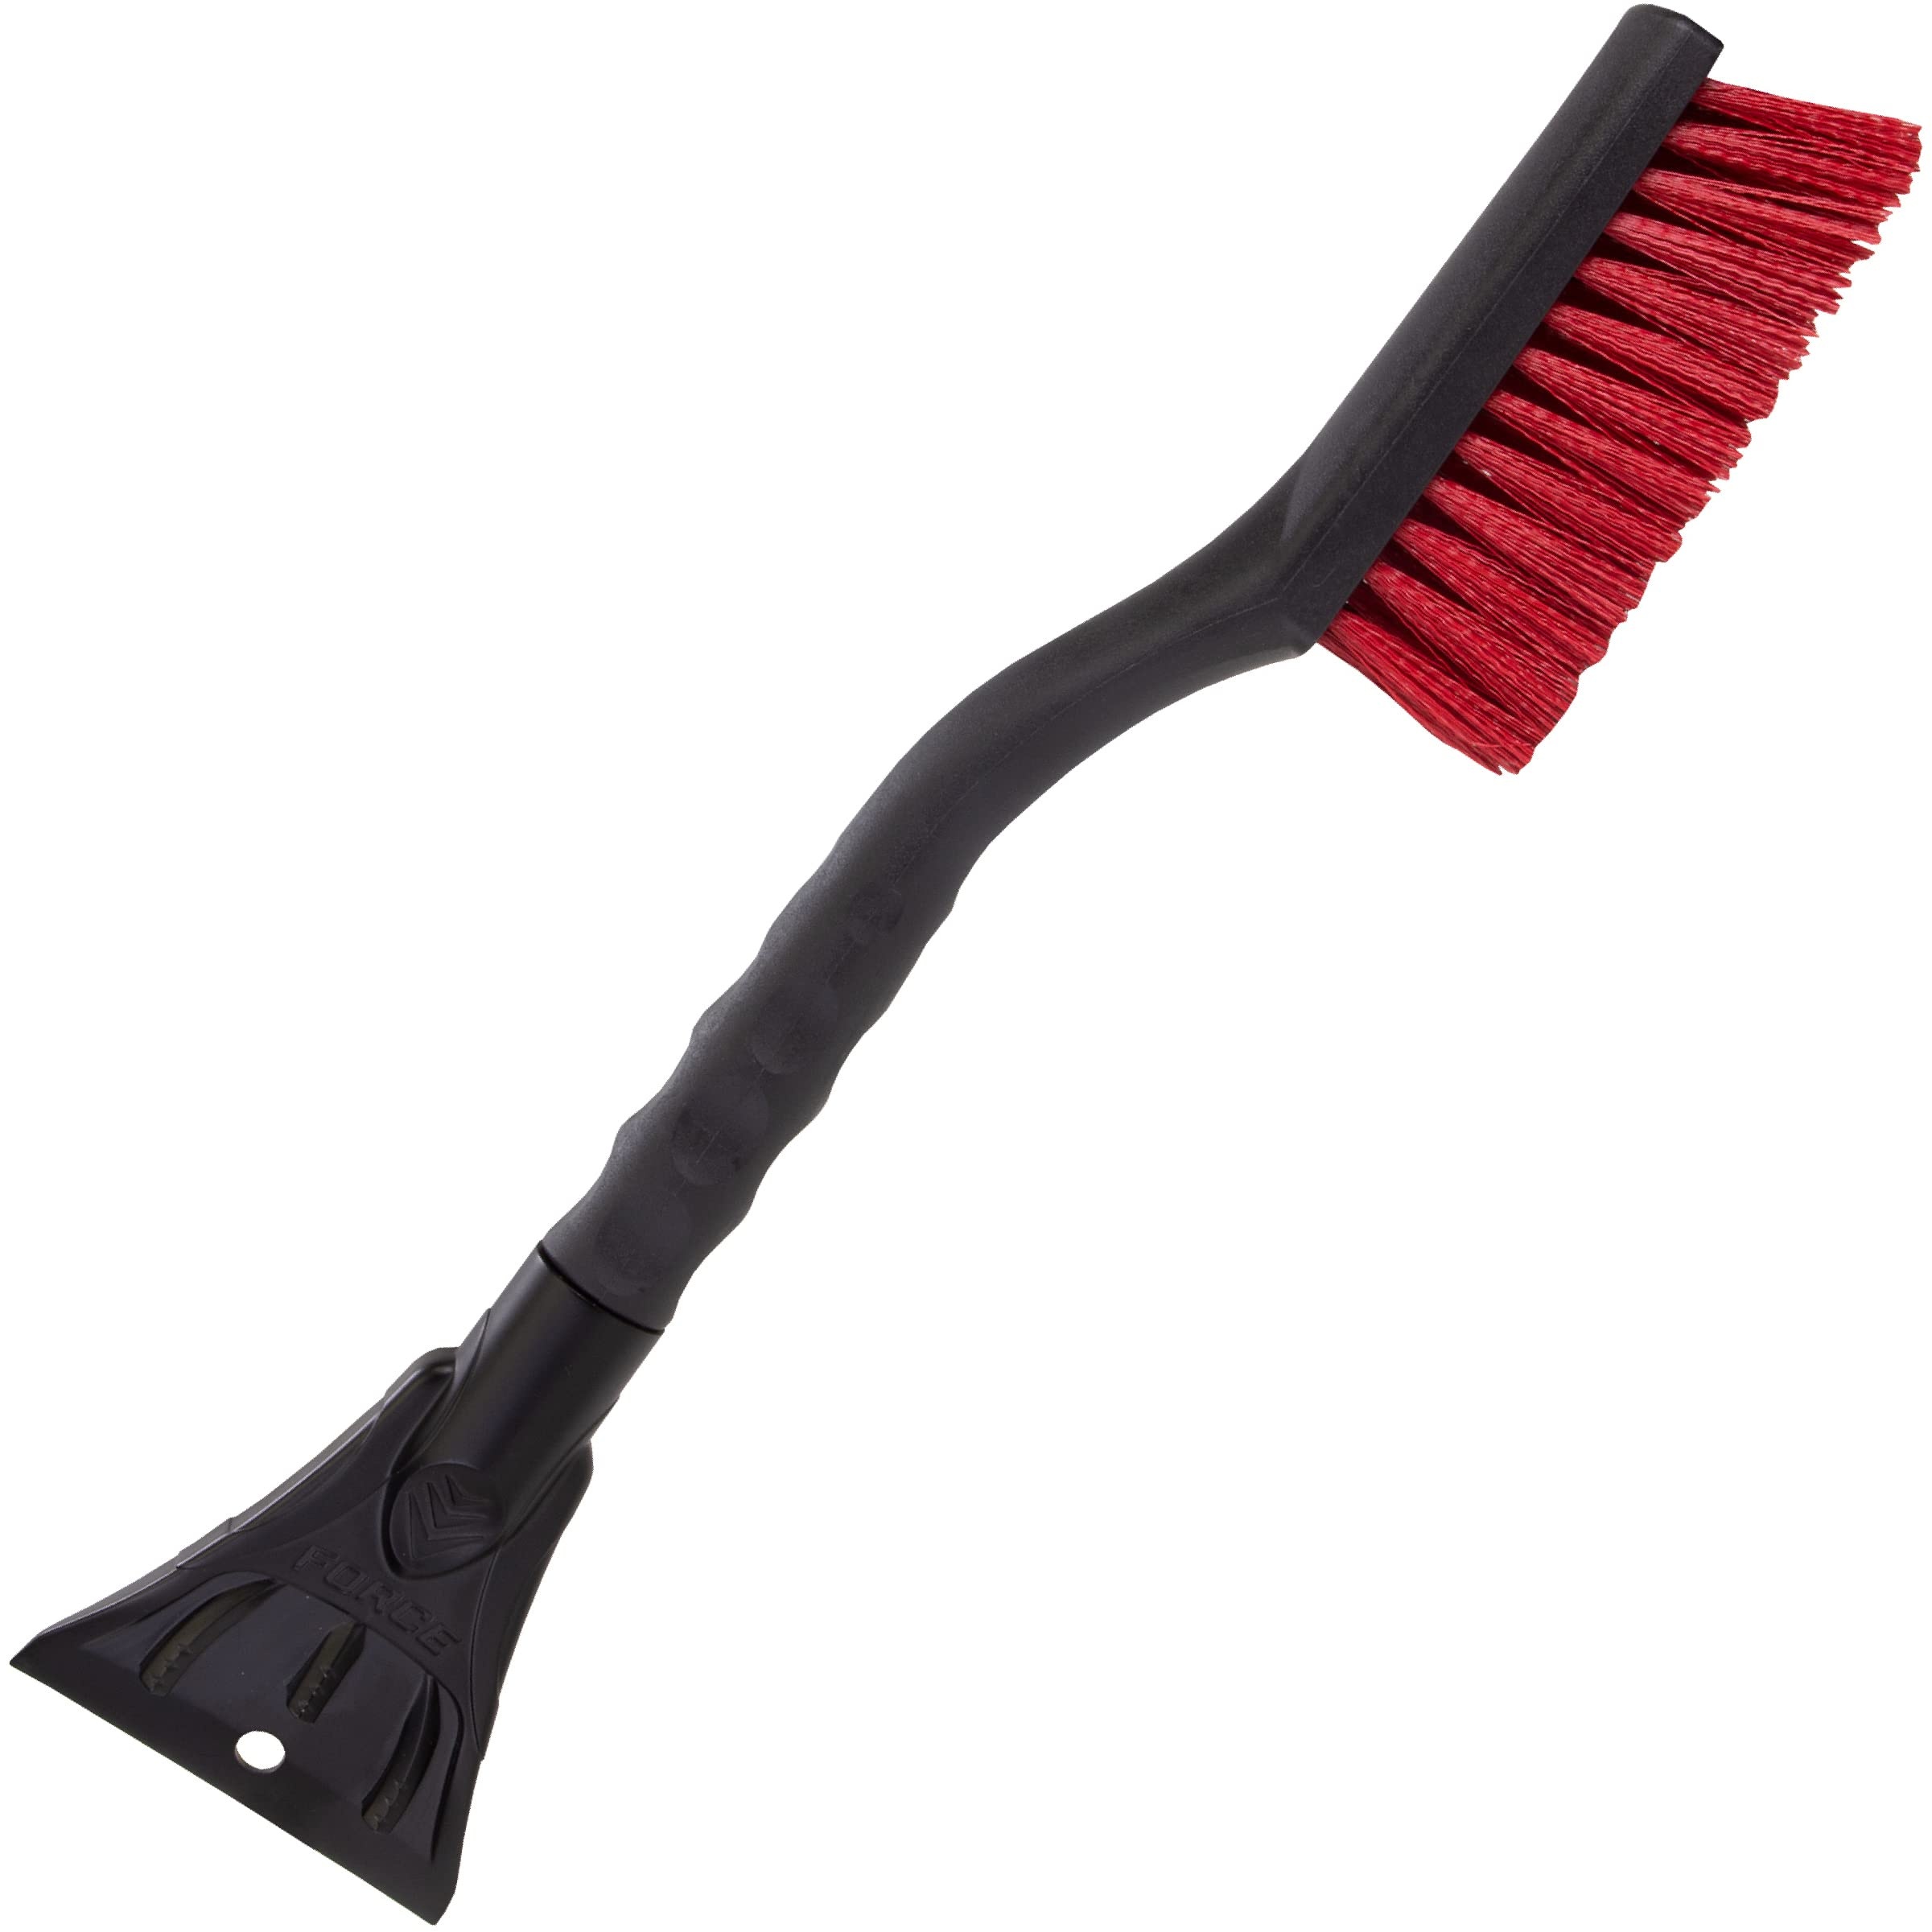
Mallory Force 17 518Rfb Snowbrush With Ice Scraper For Car, Single
Brand: Mallory
The 17'' Force Compact Snowbrush Is The Perfect Winter Tool For Smaller Vehicles. The Force Blade Features Offset Ice Chippers To Cut Through Thick Pesky Ice, While The Flat Blade Easily Eliminates Remaining Frost And Ice. Featuring A Thick Brush Head To Clear Snow And Molded Contour Grip, This Brush Is Designed Specifically To Fit In The Side Door Panel.
Category: Home & Garden > Lawn & Garden > Snow Removal > Ice Scrapers & Snow Brushes > Snow Brushes